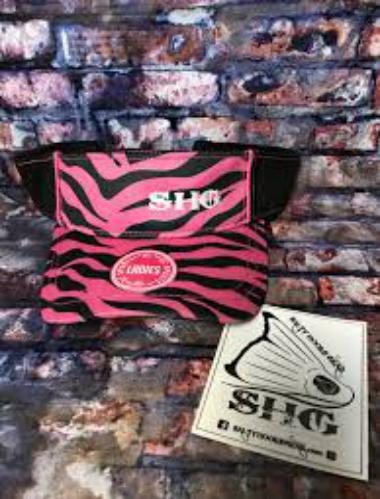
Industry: Clothes